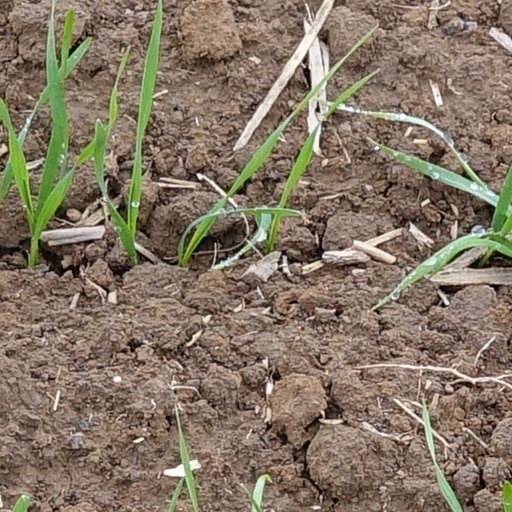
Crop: wheat